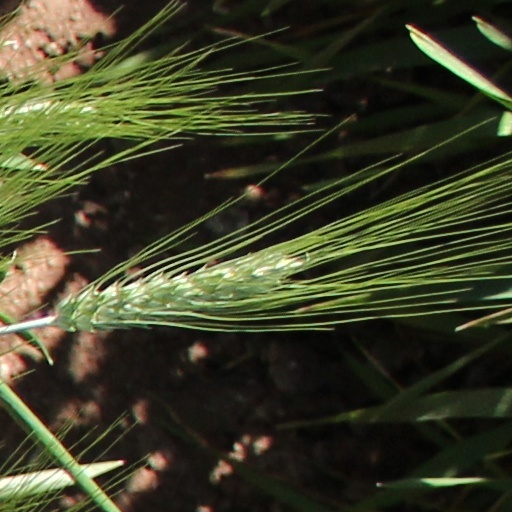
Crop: wheat